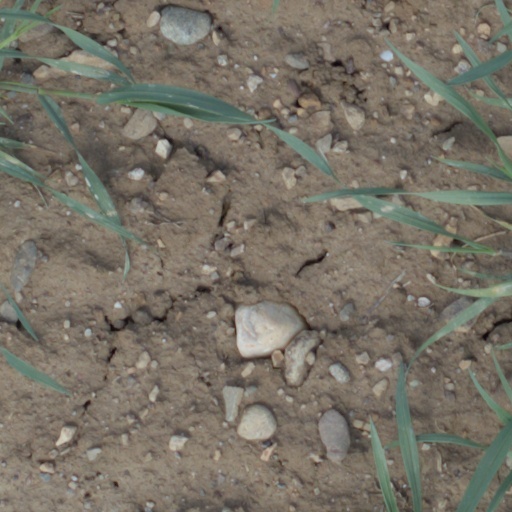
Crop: wheat